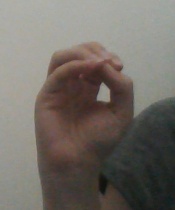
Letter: ha